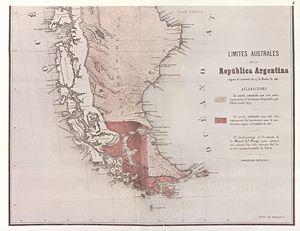
La région du canal Beagle, explorée par Robert FitzRoy dans les années 1830, fut l'une des dernières à être colonisée par le Chili et l’Argentine. Le froid, l’éloignement d'autres régions habitées, et le manque de transport et de subsistance, la garda loin de toute préoccupation gouvernementale.